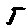
Label: 5